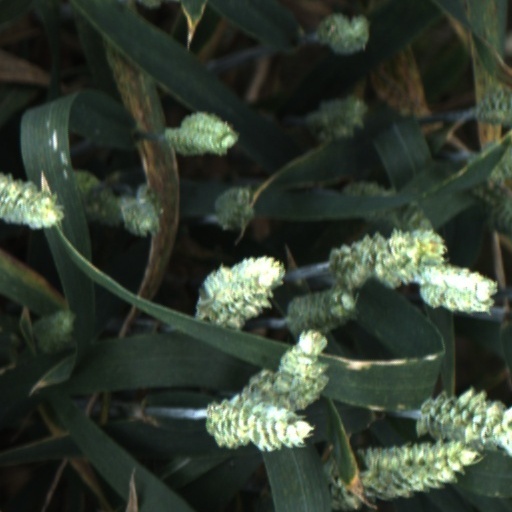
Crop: wheat